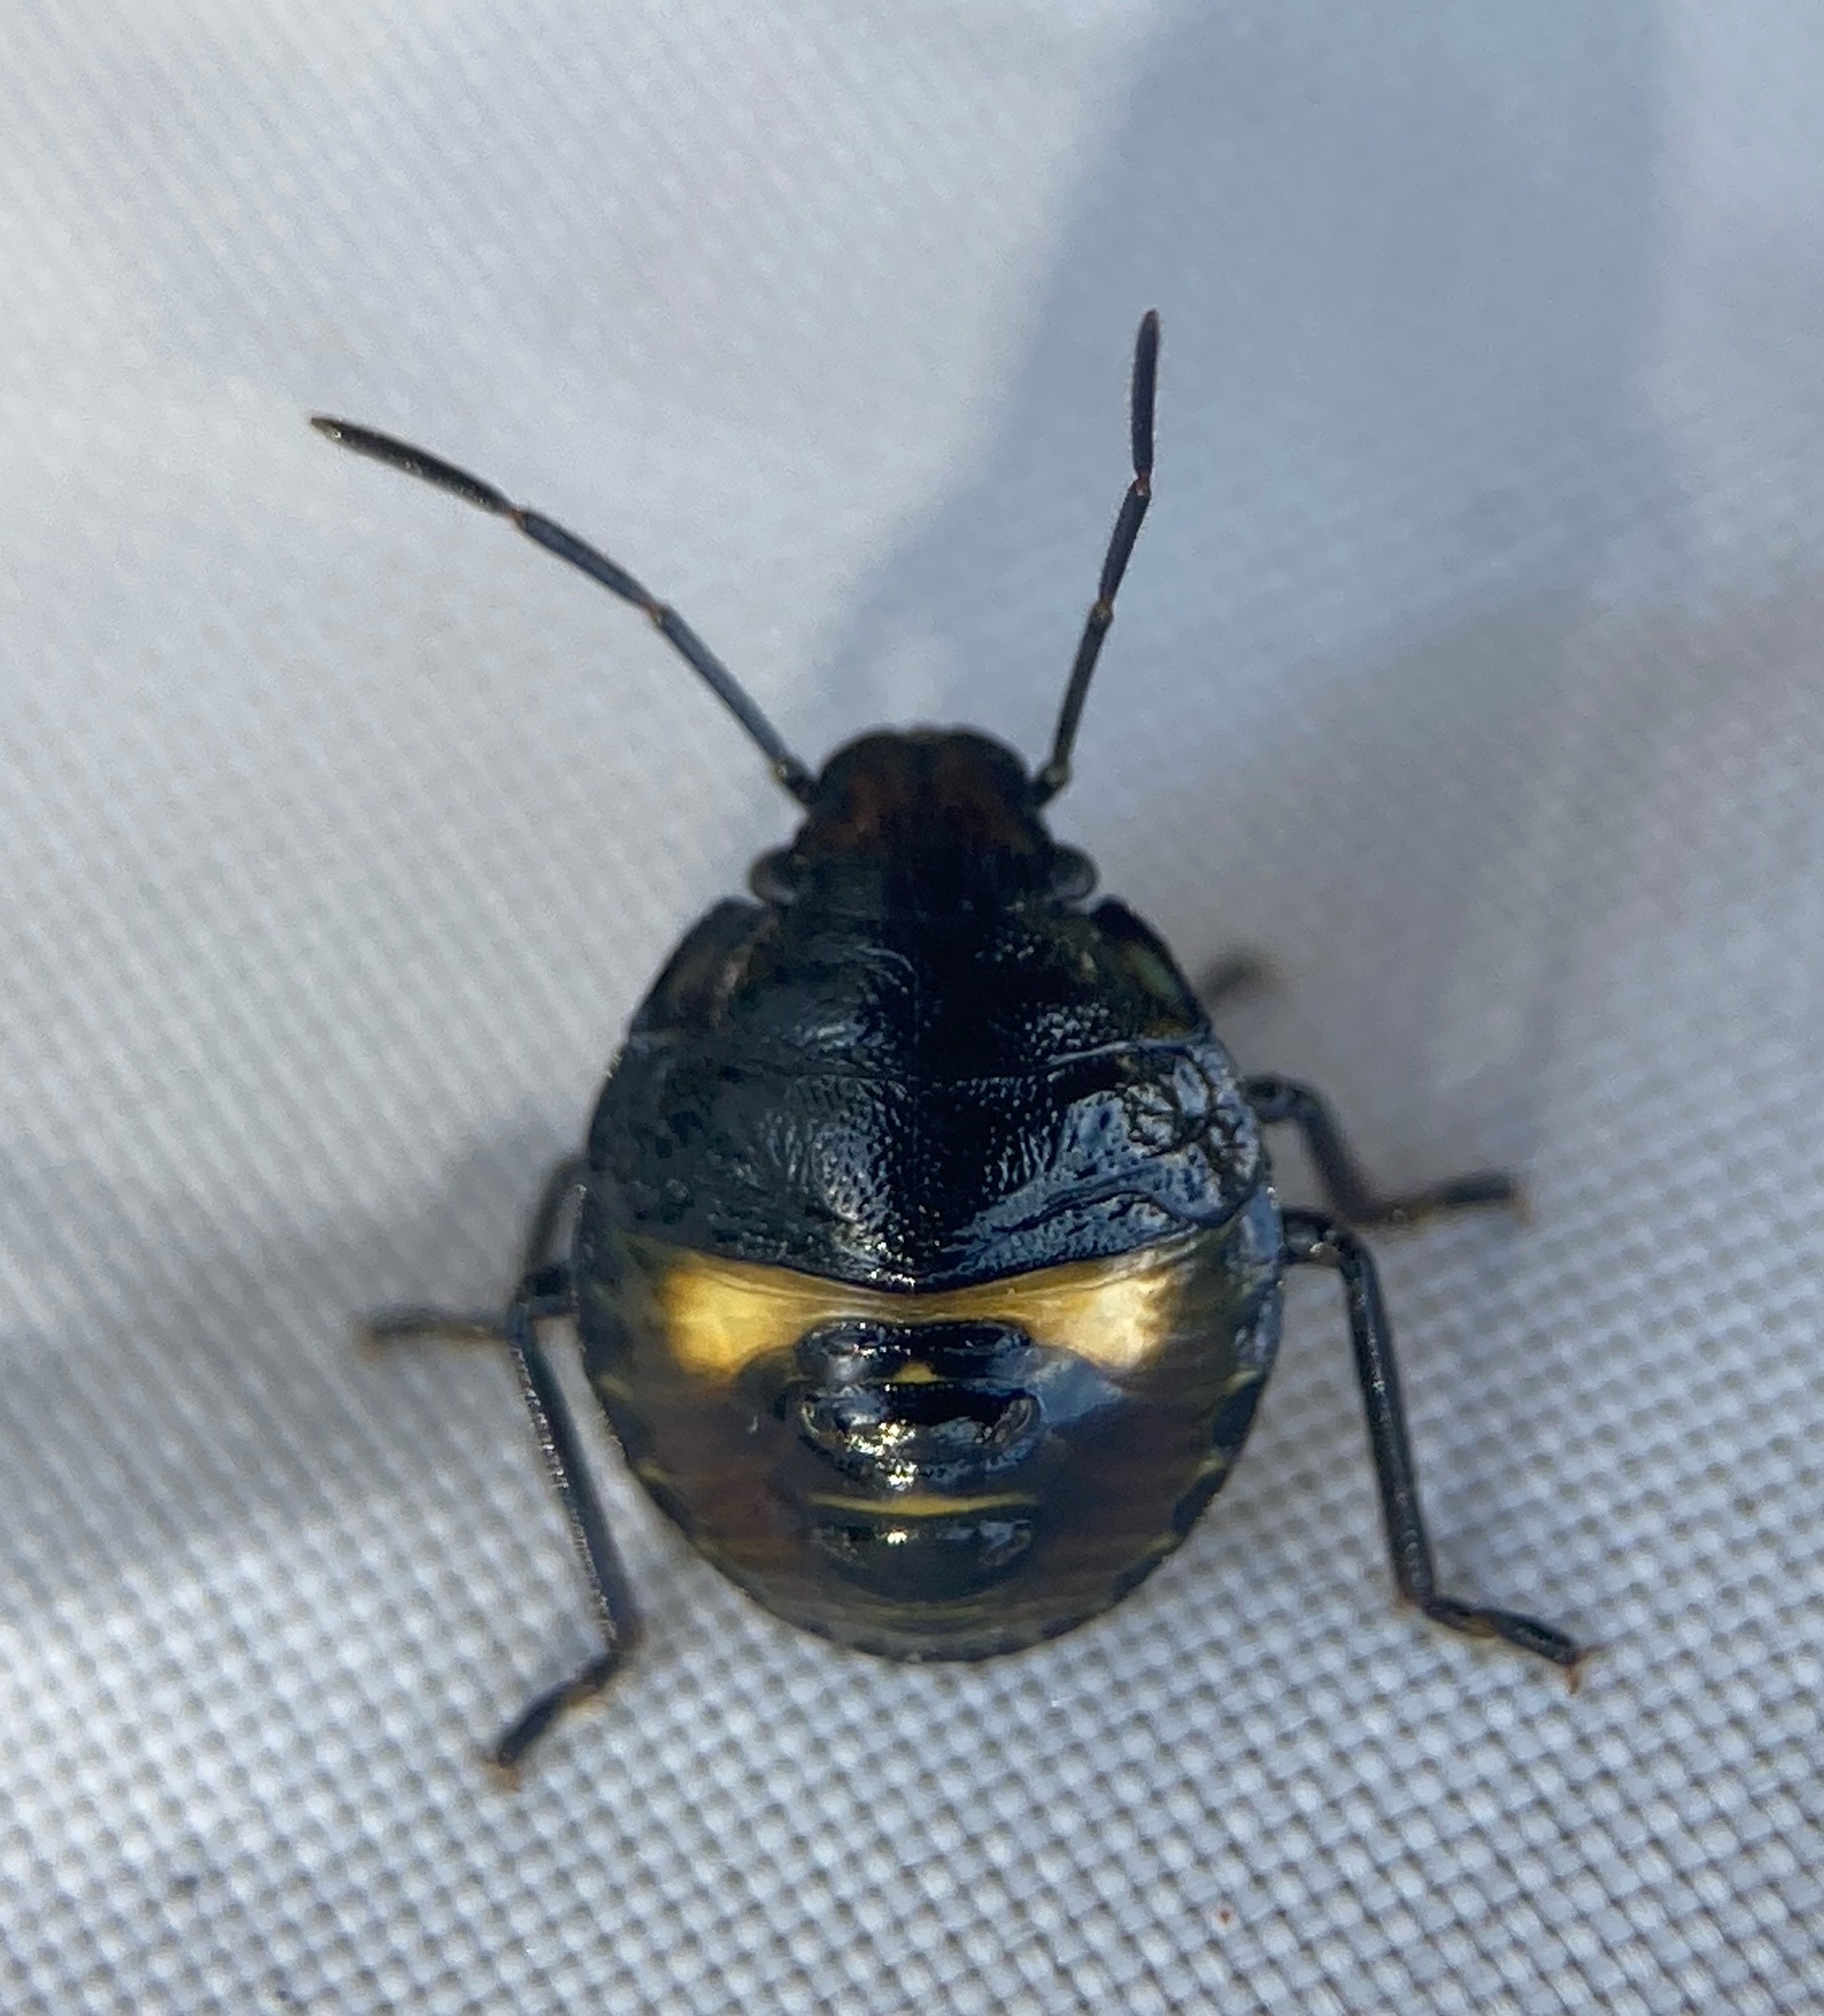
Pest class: stink_bug